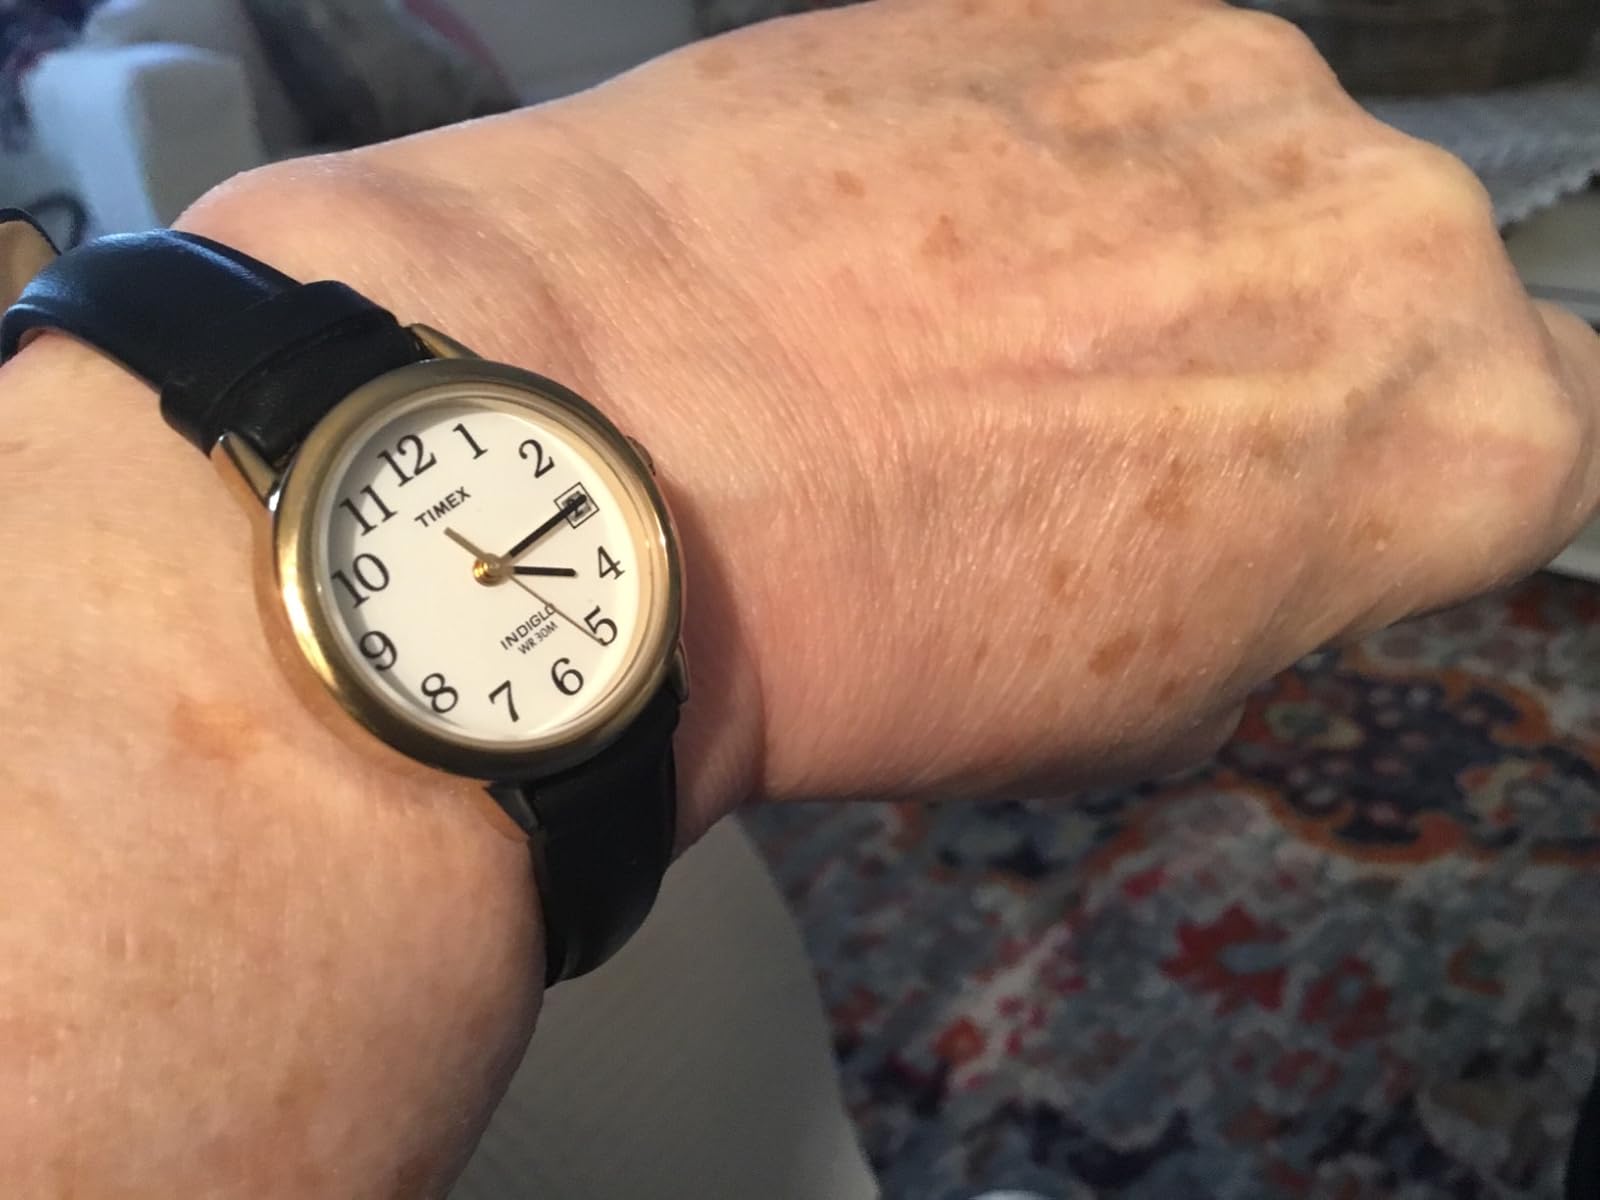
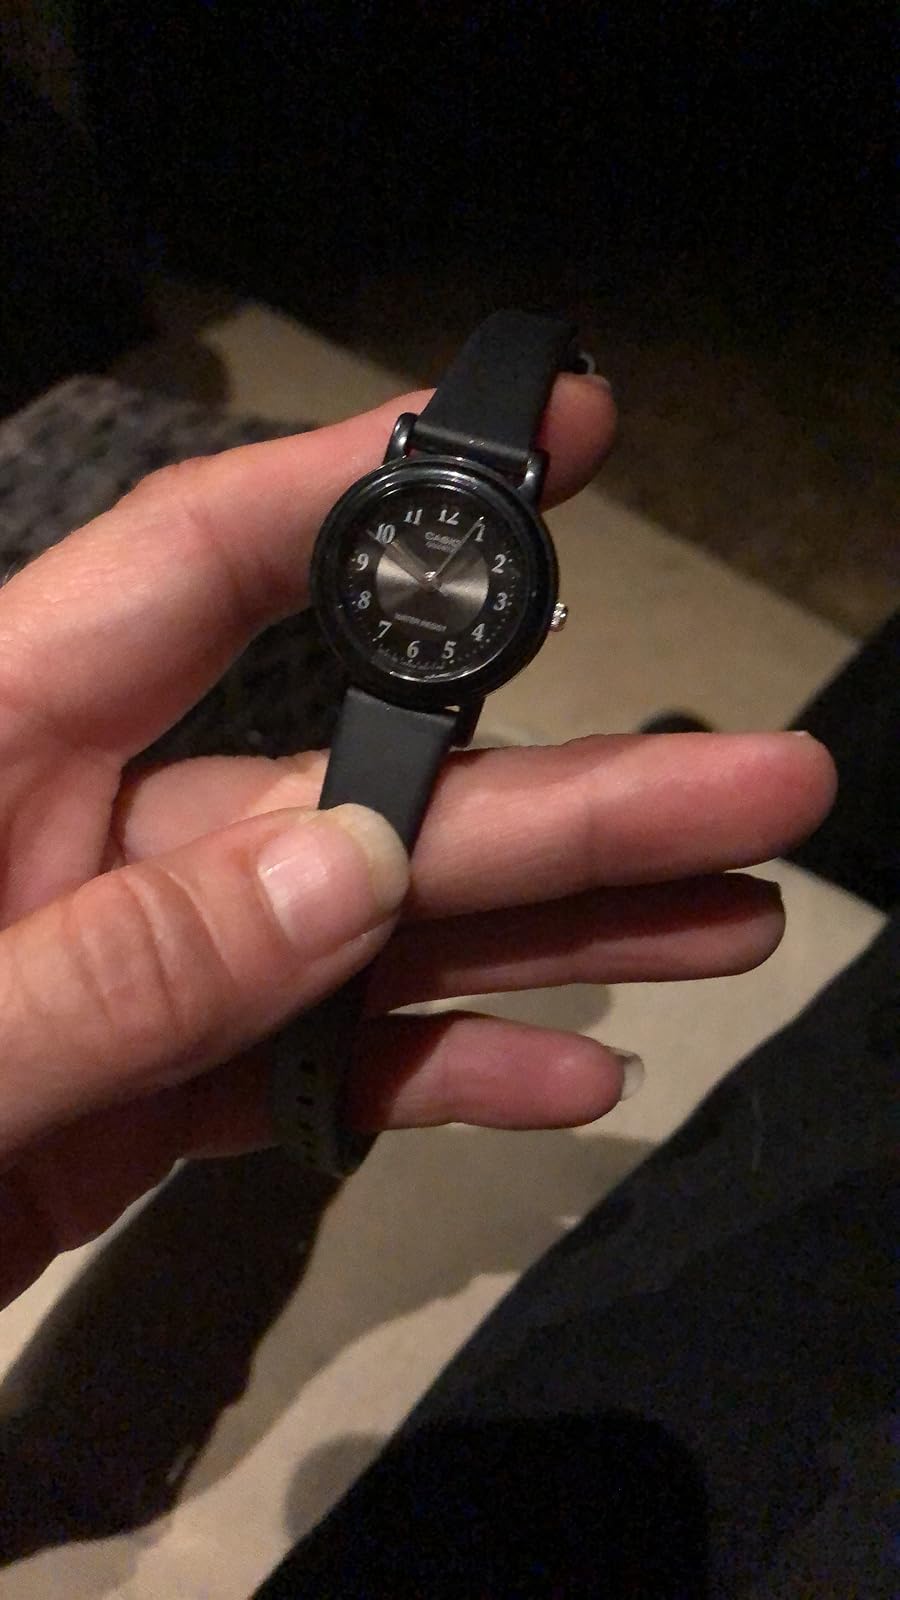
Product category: accessories_watch
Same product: no